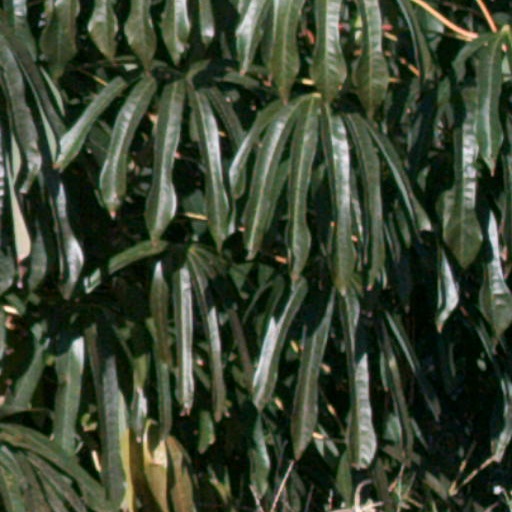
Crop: cassava